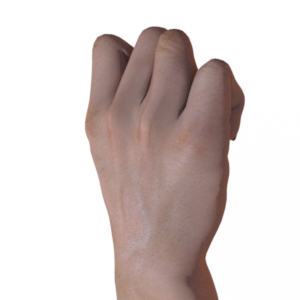
Label: rock